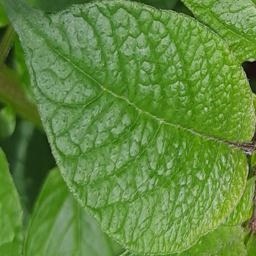
Etiqueta: Sana